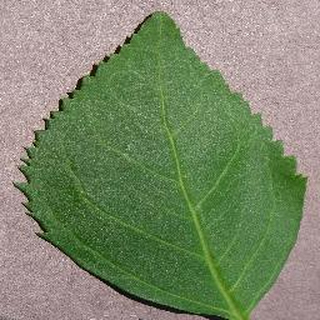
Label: healthy_cherry